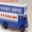
Label: truck